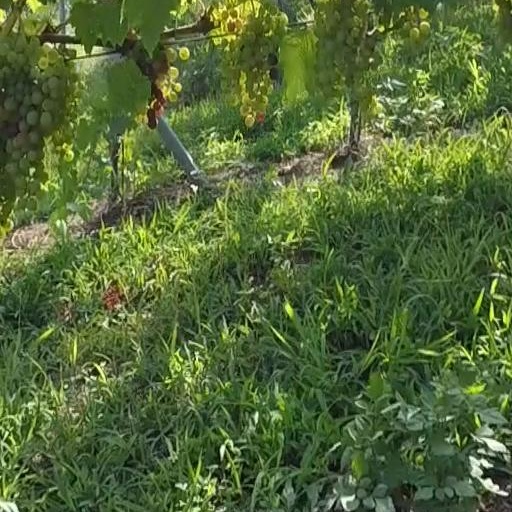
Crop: grape